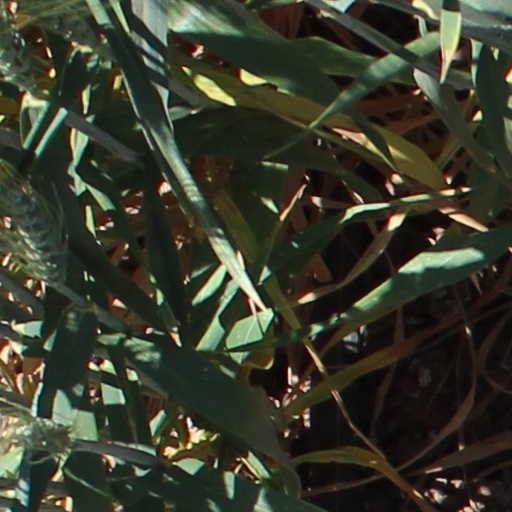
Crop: wheat